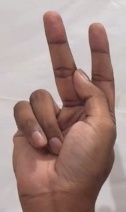
ASL sign: K